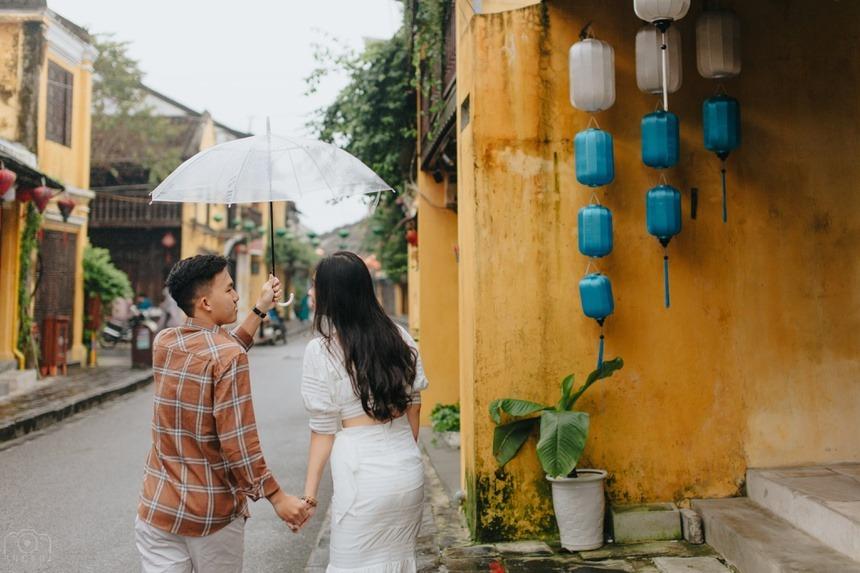
chàng trai đang nắm tay của cô gái và che ô cho cô gái